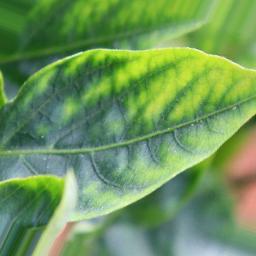
Label: mites_and_trips